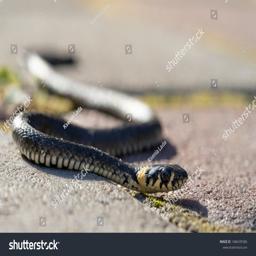
Animal: snakes